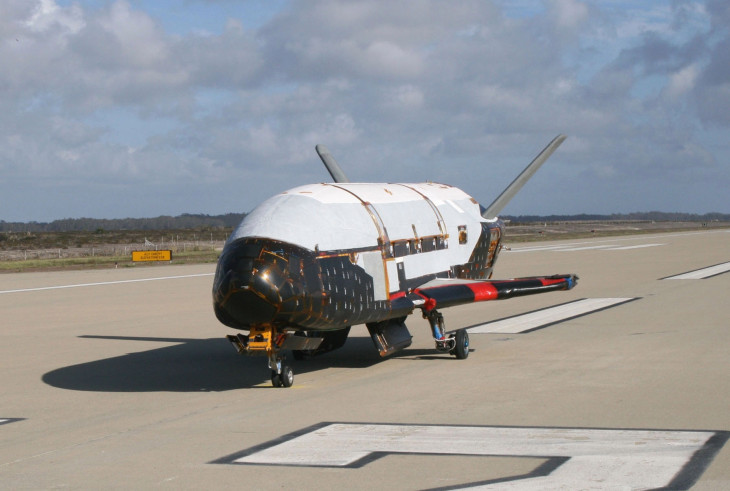
Vehicle type: Planes